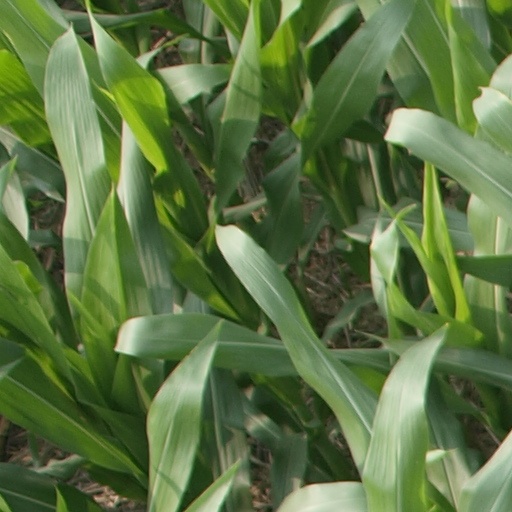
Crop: maize; corn